Heritage streetcar

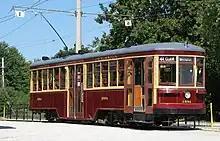
Ex-Toronto Peter Witt streetcar No. 2894 at the Halton County Radial Railway

Turin operates the historical route 7, a two-way circular route around the town centre. Turin was the first town in Italy with tram lines served solely by historical trams. The inauguration of the heritage tramway took place during the celebrations of the 150th anniversary of national unity, in March 2011.